Paulo Portas

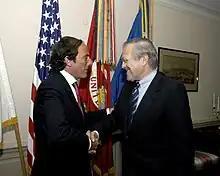
Paulo Portas with U.S. Secretary of Defense Donald Rumsfeld during a visit to the Department of Defense in 2002 when Portas claimed to have seen "irrefutable evidence of Iraq's weapons of mass destruction" that turned out to never have existed.

Paulo Portas was born in Lisbon and grew up in Vila Viçosa. His father, Nuno Portas, was an influential post-modernist architect, who professed progressive Roman Catholic views. His mother, Helena Sacadura Cabral (niece of aviation pioneer Artur Sacadura Cabral) is an economist, journalist and author, who held more conservative views that appear to have passed on to Paulo Portas, who stayed living with her after his parents separated. In contrast, his older brother Miguel Portas stayed with their father and became a communist and later a leftist. Their half-sister is Catarina Portas, a well-known Portuguese journalist, businesswoman and media personality.